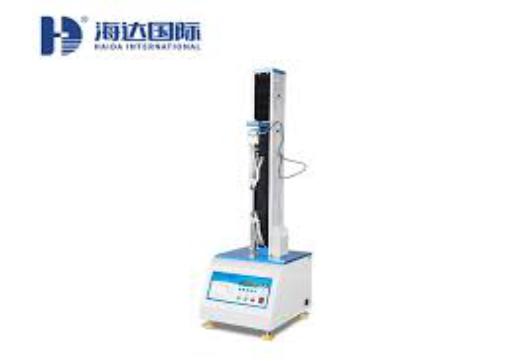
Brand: hd
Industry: Electronic